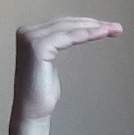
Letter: haa